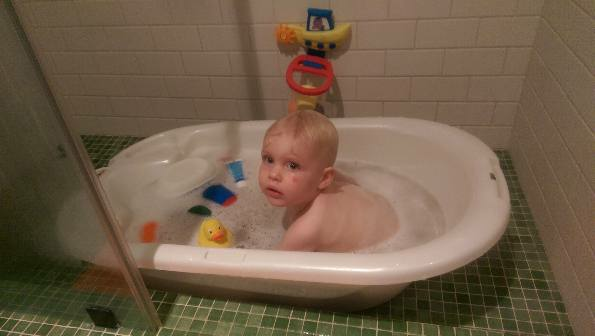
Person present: No